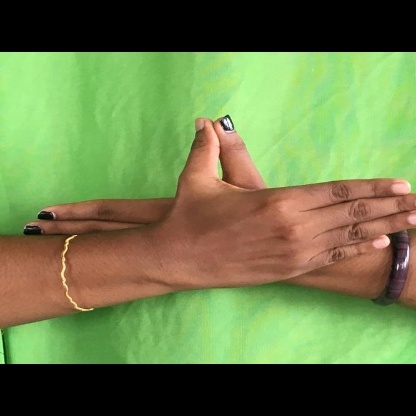
Mudra: Garuda